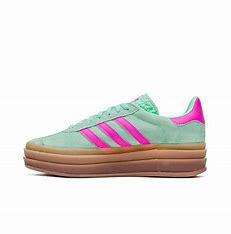
Brand: Adidas
Model: Gazelle Bold